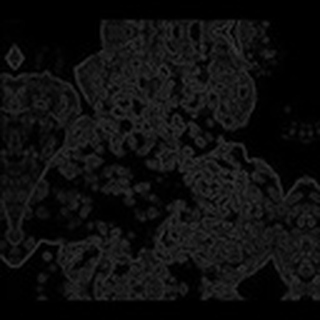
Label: cotton_powdery_mildew